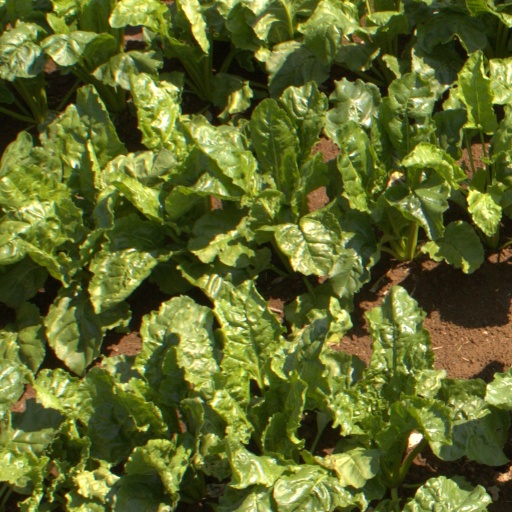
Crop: sugar beet